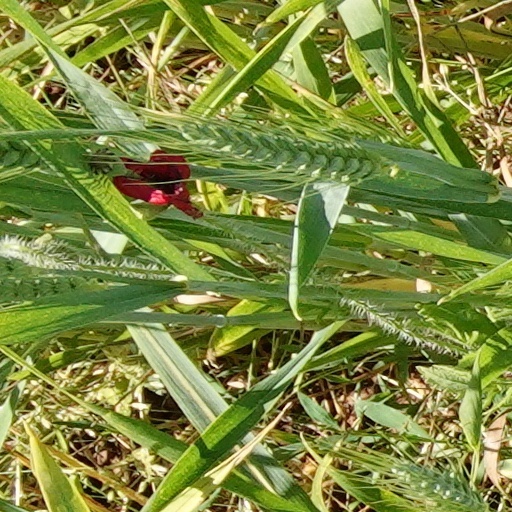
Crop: wheat